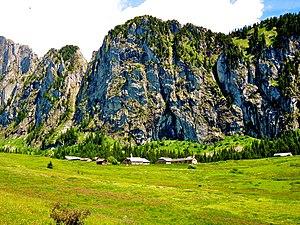
Falaises du mont Chauffé.
Le mont Chauffé est un sommet du massif du Chablais situé dans le val d'Abondance en Haute-Savoie, à cheval sur les communes de La Chapelle-d'Abondance, Abondance et Vacheresse. Son sommet est marqué par deux cairns ; un petit oratoire avec une statue de la Vierge est présent sur le versant sud.